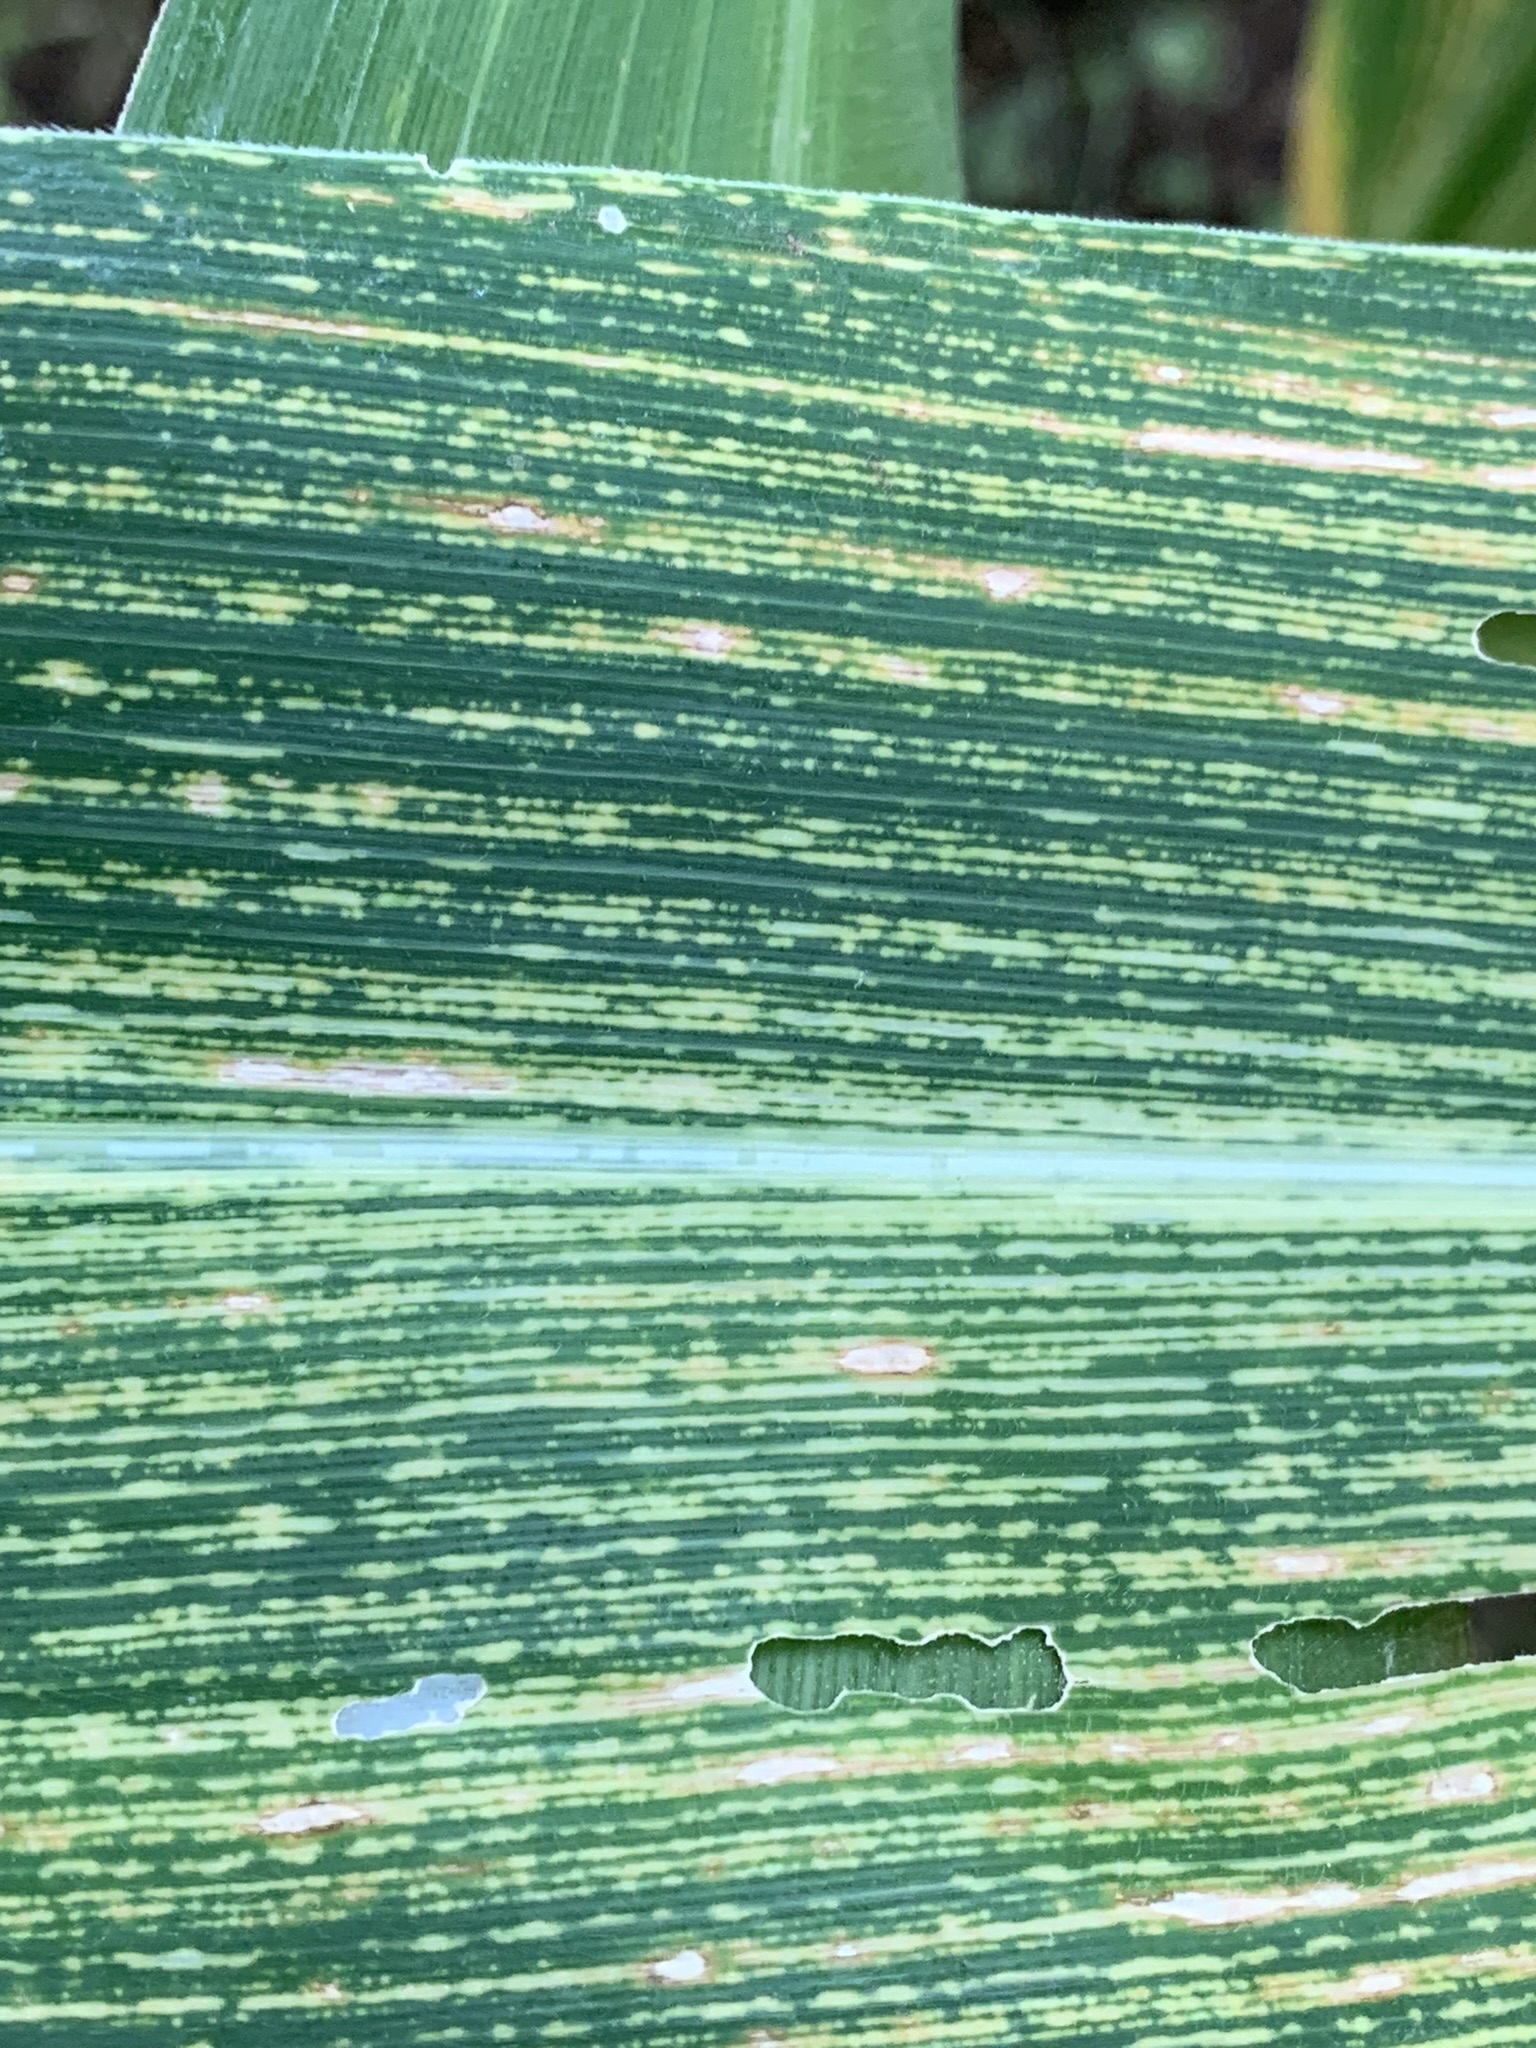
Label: MSV